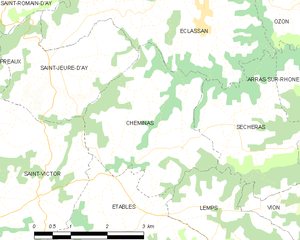
Carte des communes françaises: Cheminas